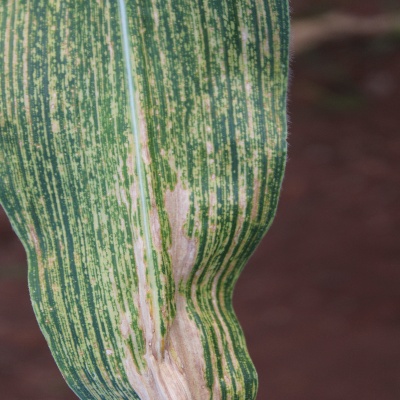
Crop: Maize
Condition: leaf blight